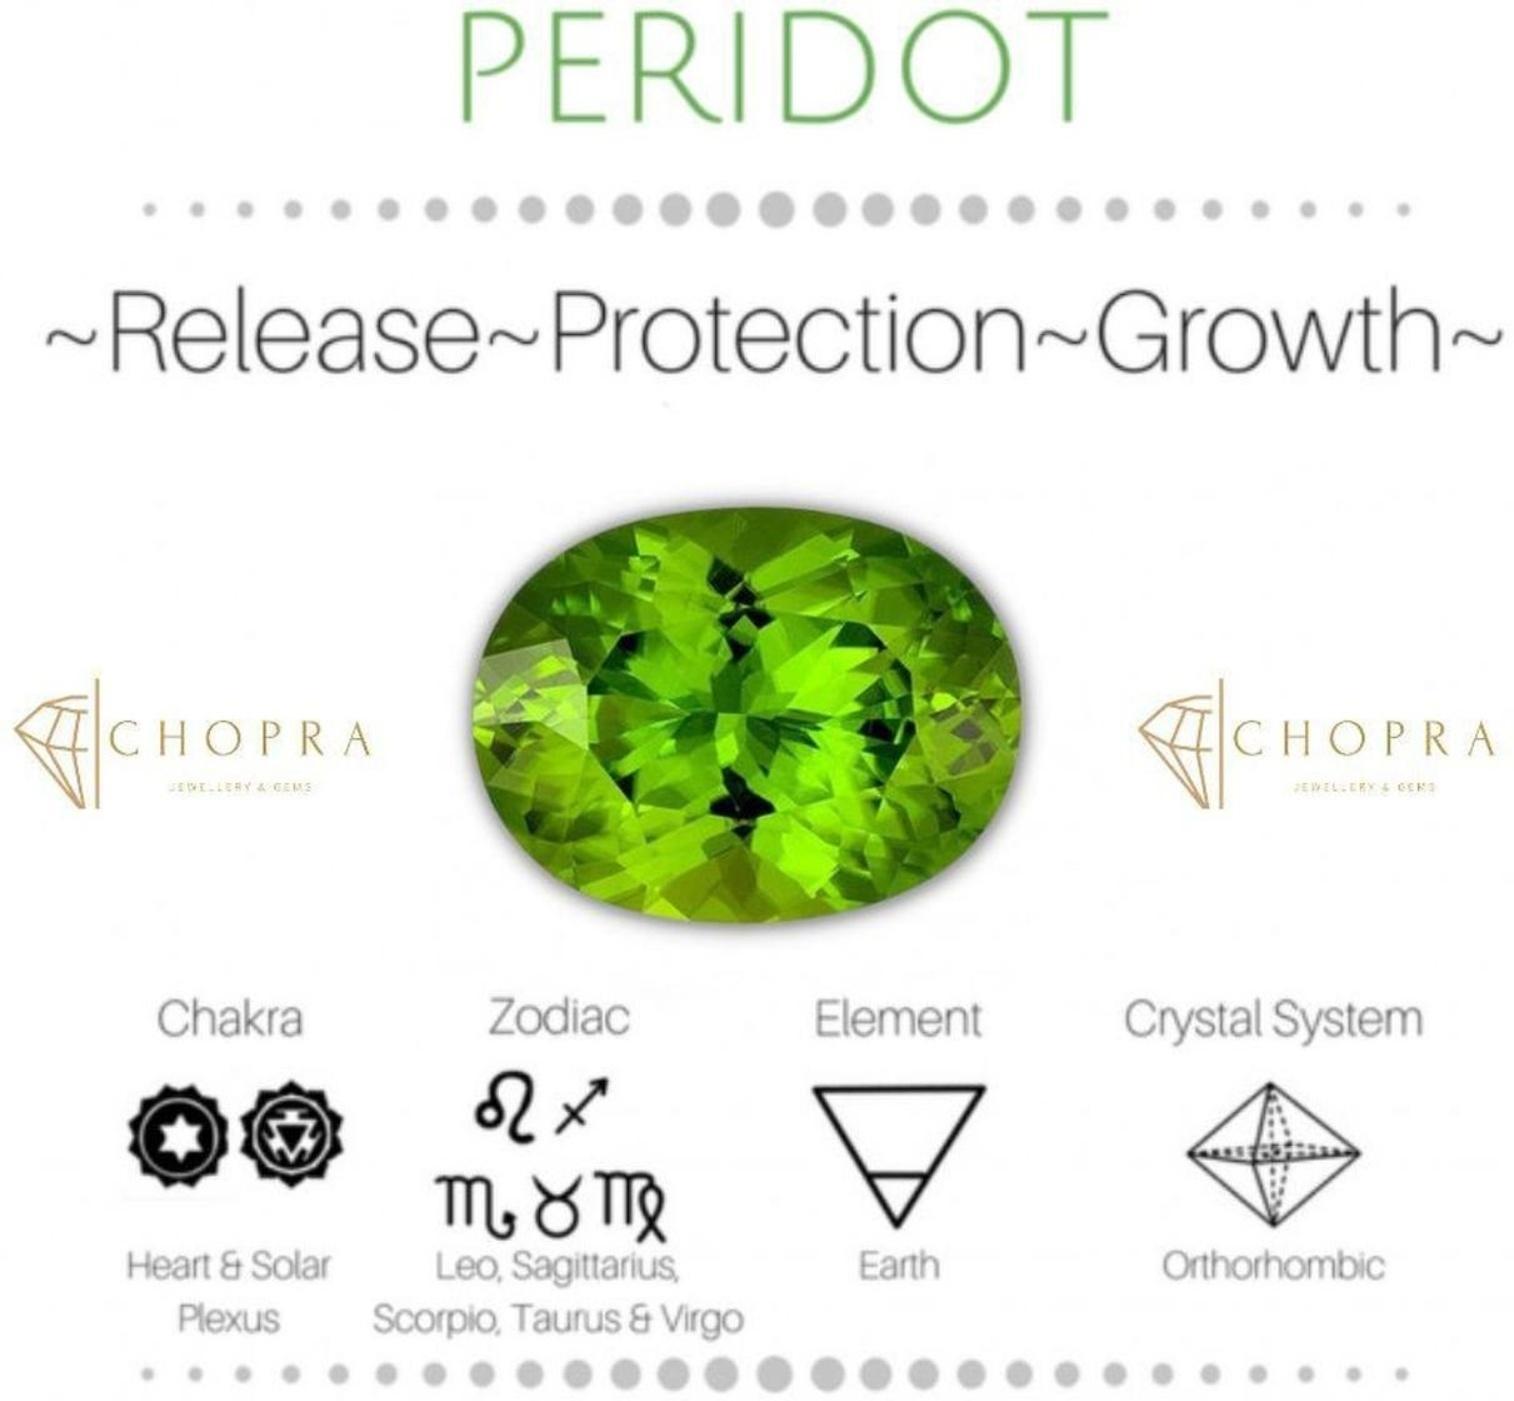
Chopra Gems Brass Certified and Natural Peridot Stone Pendant Green (Men and Women) (Pendant_RSs85)
Type: Necklaces & Pendants
Brand: Chopra Gems & Jewellery
Price: Rs. 499
 Peridot was a very famous stone during ancient times.This stone is substitute of emerald. Peridots have magical and mystical properties associated with them. Some of its benefits areperidots increase strength and vitality in people.They have a calming effect on the wearer. They are also said to bring happiness and warmth in the lives of people.They increase strength in people and reduce anxiety.When used as a necklace, they become a protector against negative emotions.They are known to have healing effect on liver and gall bladder.They help people in understanding relationships and their values. Since this stone is related to happiness, love and truth, it instills a sense of truthfulness in people and makes them think in a rational way.This stone releases negativity and brings clarity in thoughts.
Features: Type pendant,Color green,Material brass
Included: Peridot Stone Pendant